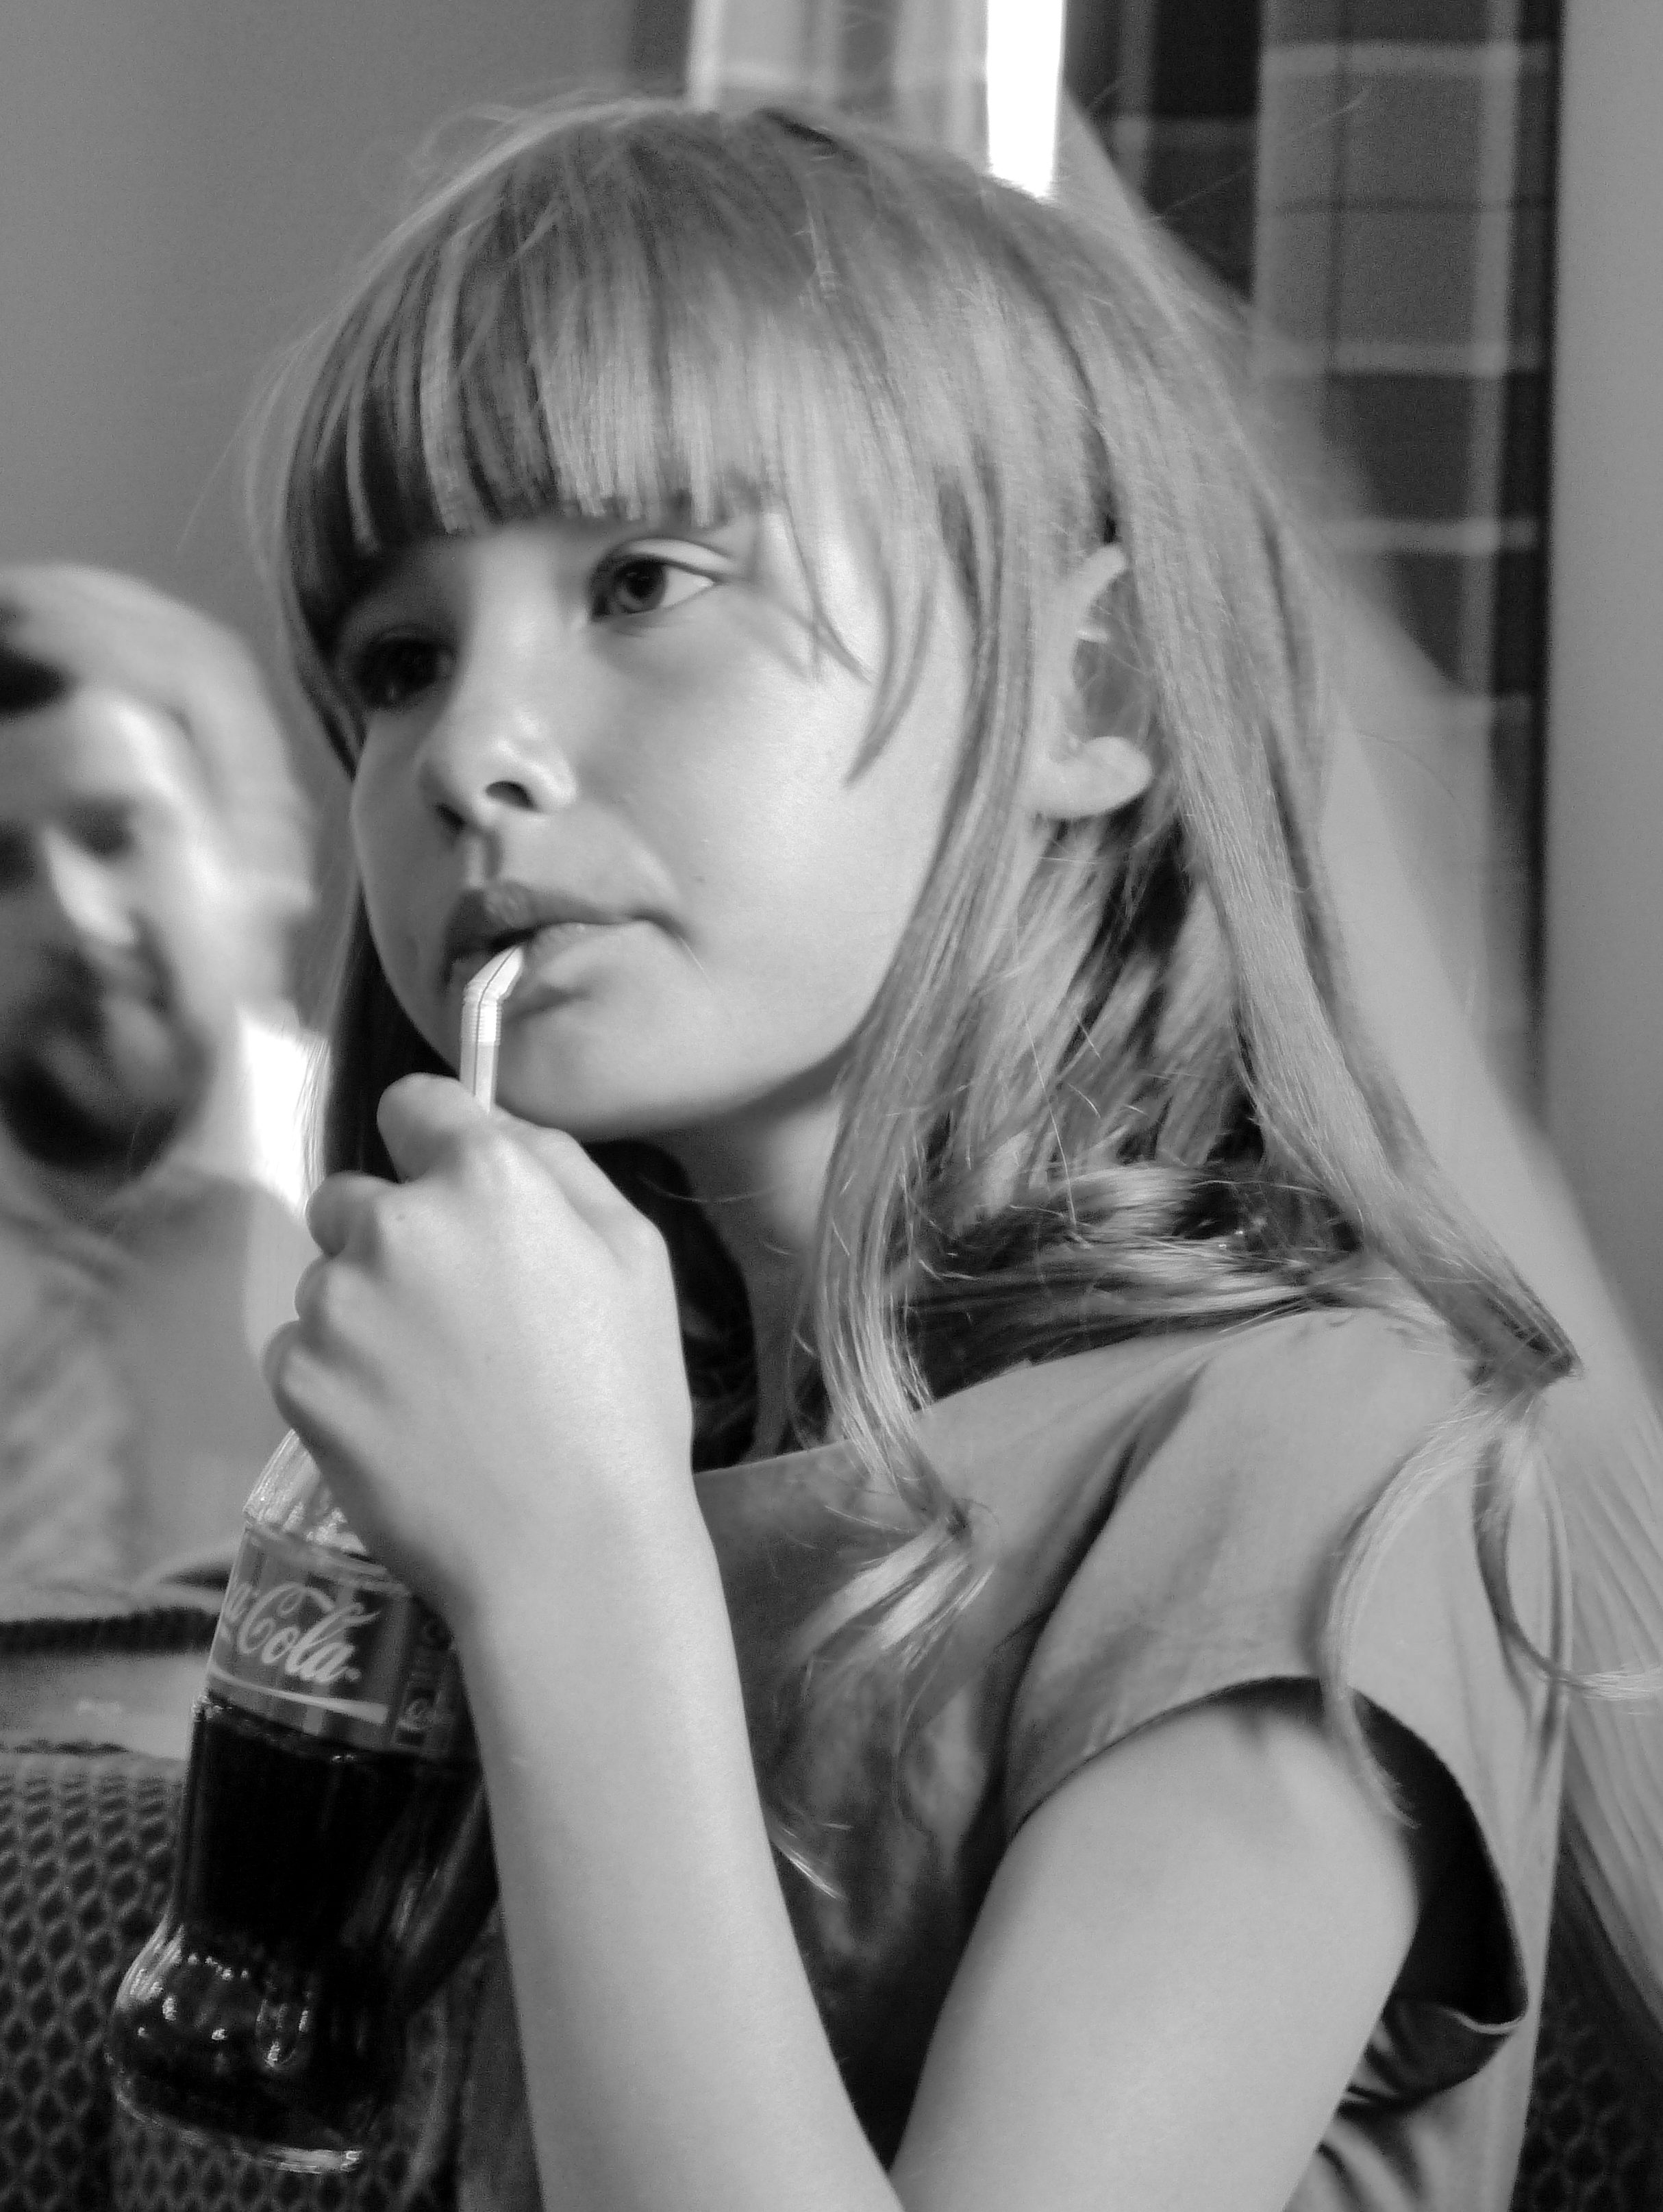
person, black and white, girl, hair, white, photography, portrait, model, cocacola, child, drink, black, monochrome, lady, hairstyle, long hair, bw, blackandwhite, eye, straw, beauty, blond, photo shoot, monochrome photography, portrait photography, art model